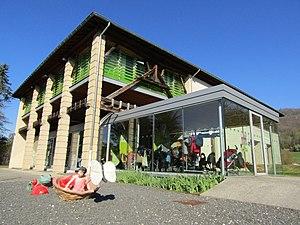
Le Grand Séchoir en avril 2019
Le Grand Séchoir - Maison du Pays de la noix est un musée situé à Vinay en Isère, dans la région Auvergne-Rhône-Alpes.
Le Pays du Sud-Grésivaudan se situe dans le département de l'Isère, entre Grenoble et Romans-sur-Isère et correspond à la partie de la vallée de l'Isère située entre, le pays voironnais et le département de la Drôme.